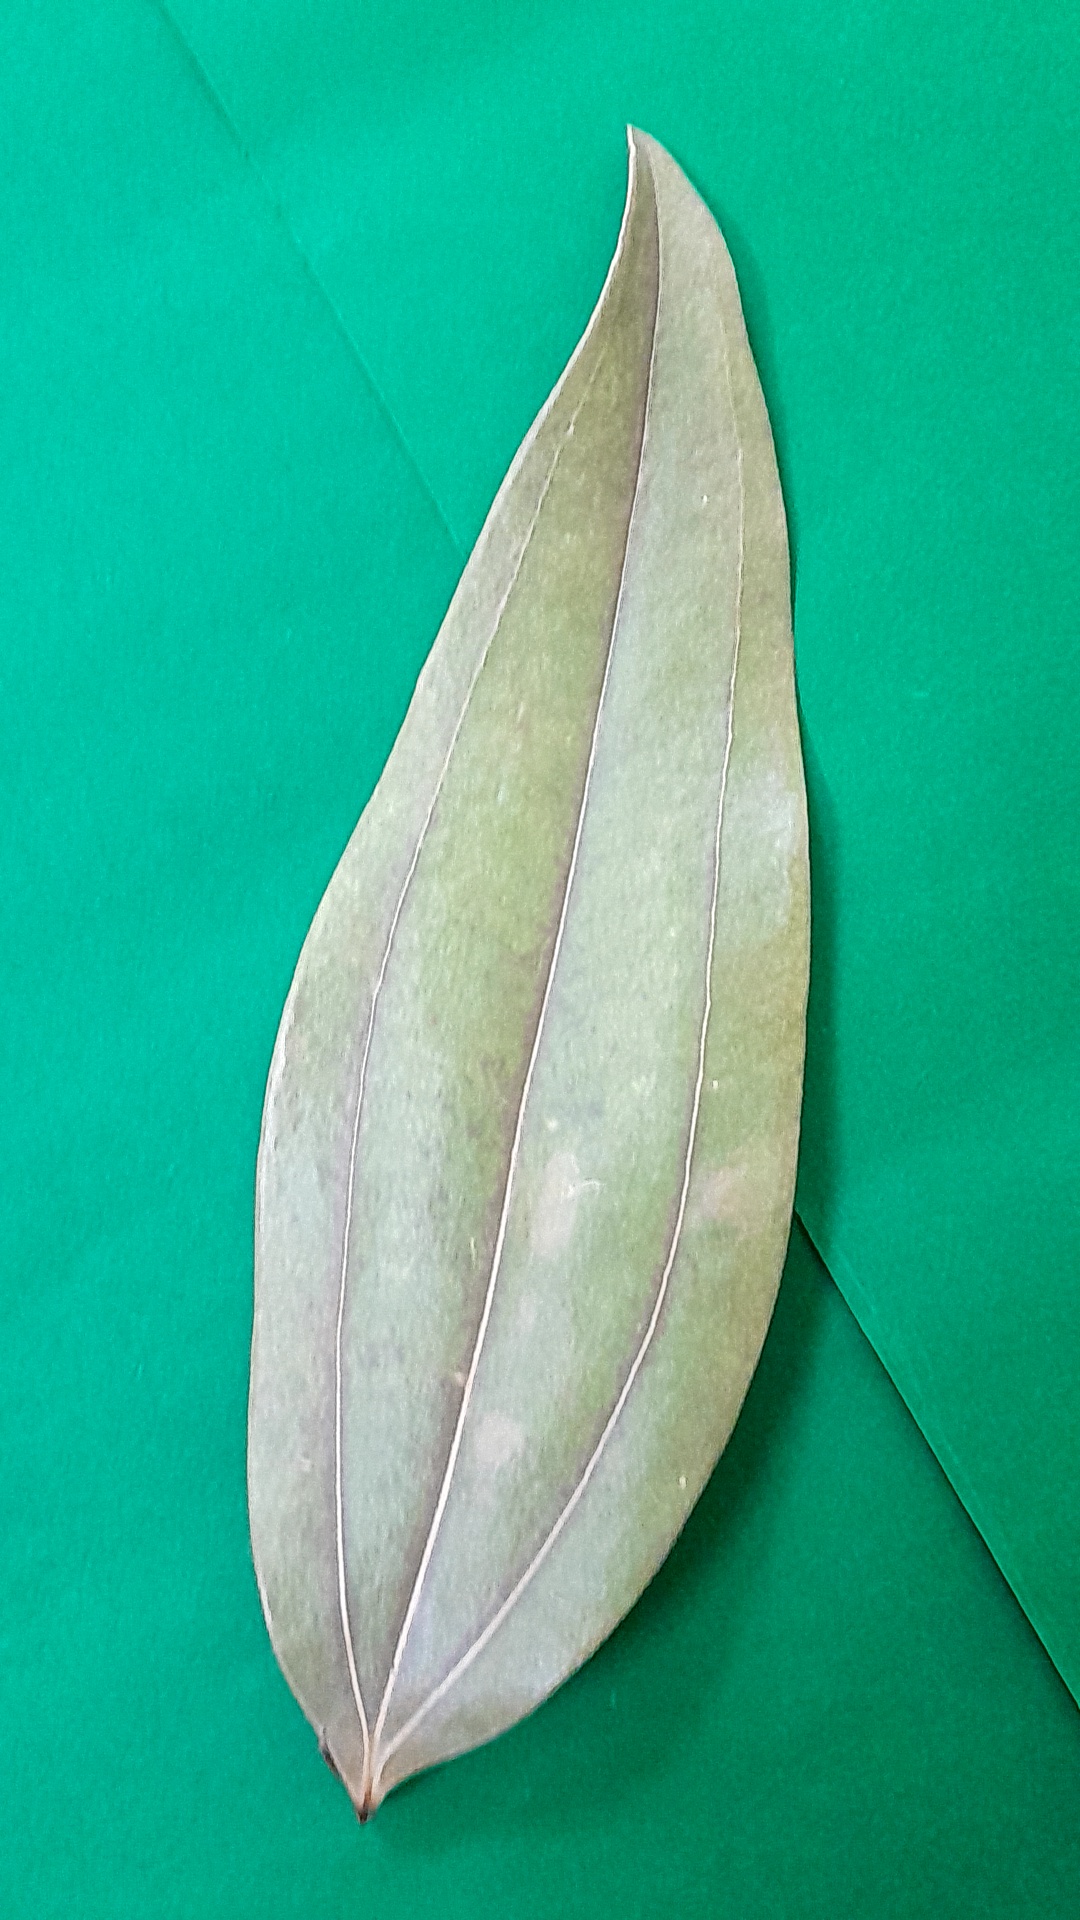
Label: Dry Leaf